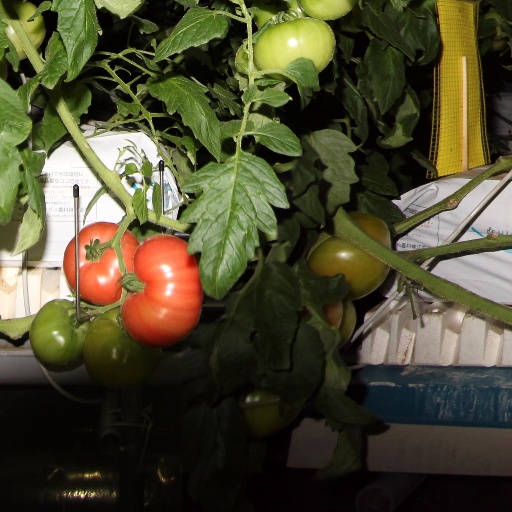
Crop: tomato